Duntroon, Australian Capital Territory

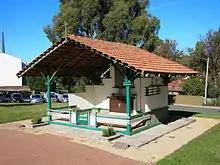
The Changi Chapel in Duntroon

In the east calcareous shales from the Canberra Formation is overlain by Quaternary alluvium. This rock is the limestone in the original name of Canberra "Limestone Plains". The Narrabundah Ashstone is part of this formation and can be seen in the easternmost corner. In the higher west including Mount Pleasant is grey quartz andesite from the Ainslie Volcanics. Around Australian Defence Force Academy is grey dacite from the Ainslie Volcanics.